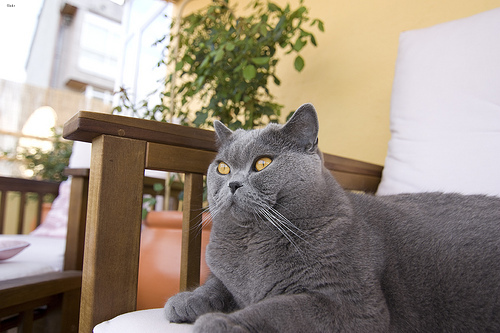
Animal: cat
Breed: british_shorthair